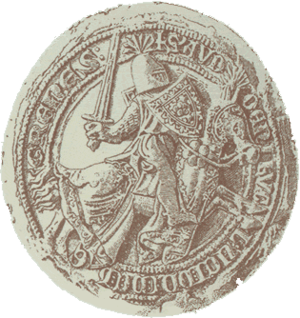
Jølster / Kendte jølstringer / Historiske skikkelser
Fil:Audun Hugleikson våbenskjold, der kan ses afbildet på en mindesten i Jølster.
"Jølster er en tidligere kommune i Vestland fylke i Norge. Den ligger i Indre Sunnfjord. Det er to byer i Jølster; Vassenden og Skei, hvor Skei er kommunecenteret. Det højeste fjeld i kommunen hedder Snønipa og er 1.827 meter højt. Navnet Jølster kommer oprindelig fra det norrøne udtryk ""jolmster"" som betyder «larm og ballade».